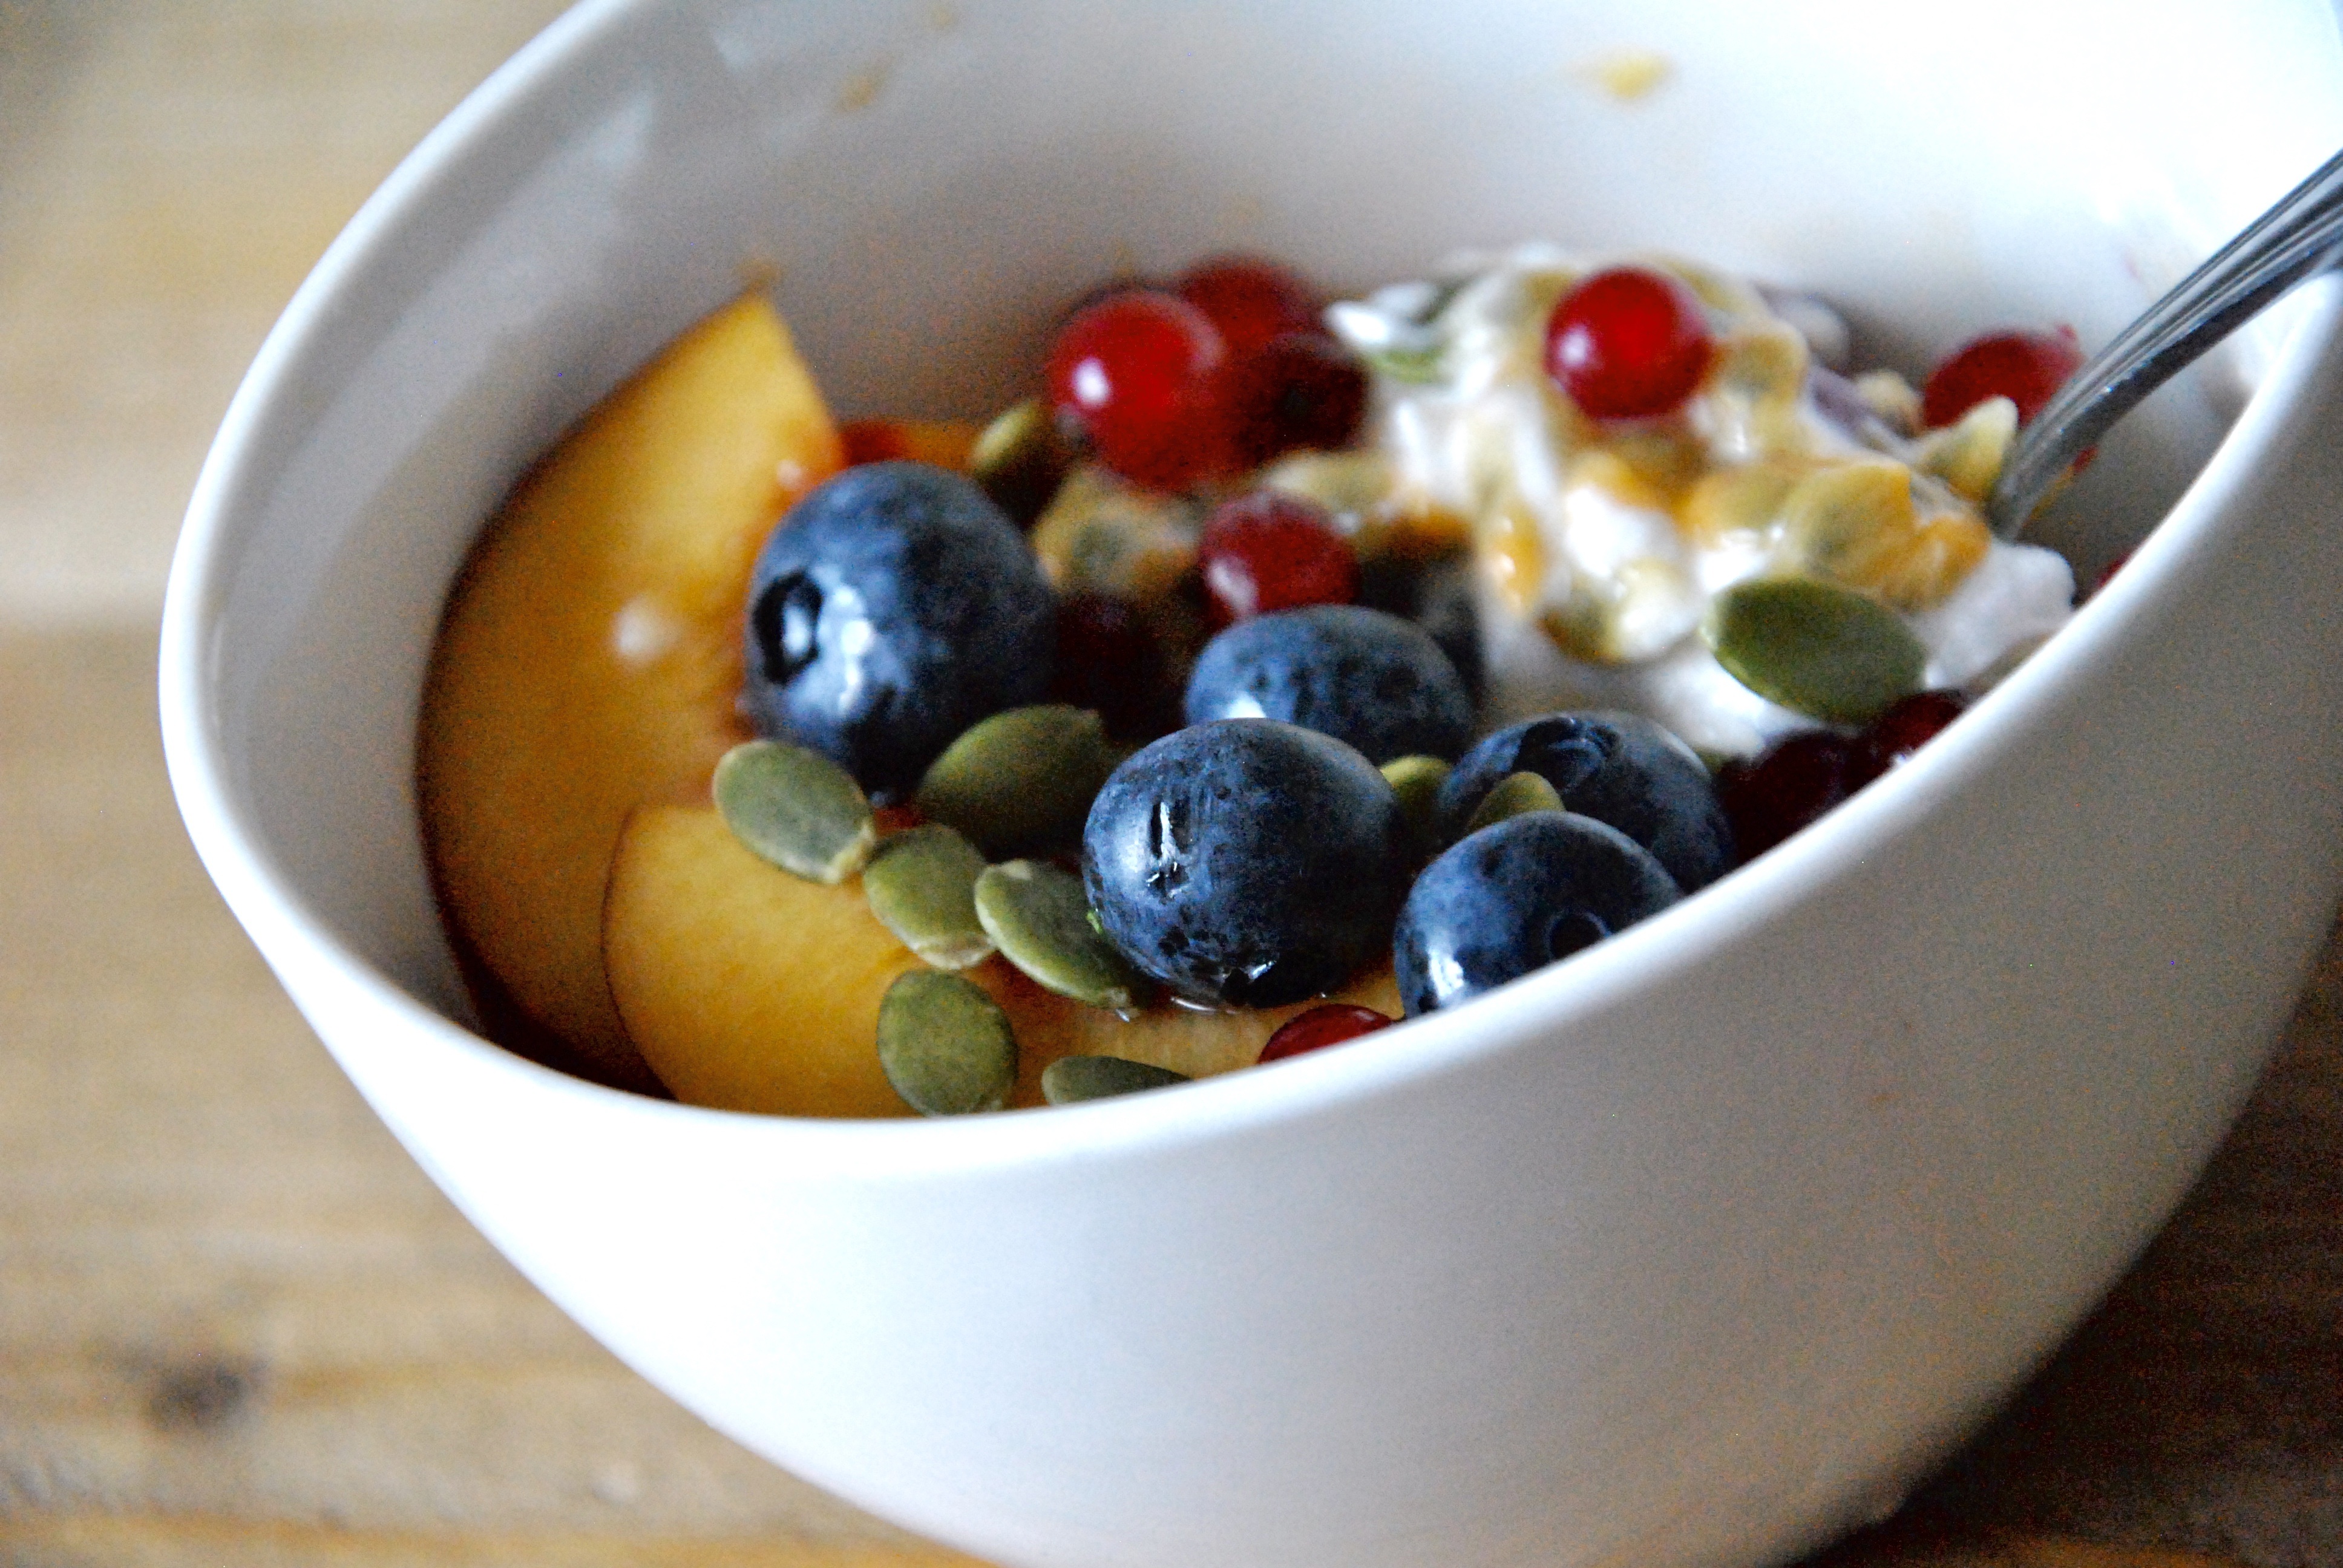
plant, fruit, berry, dish, meal, food, produce, breakfast, healthy, vegan, vegetarian food, flowering plant, summer fruit, land plant